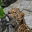
Label: leopard